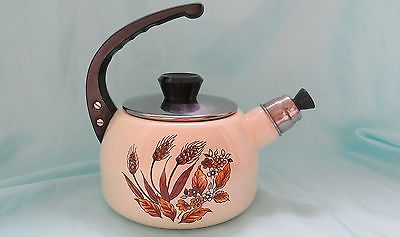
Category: kettle